Huápoca

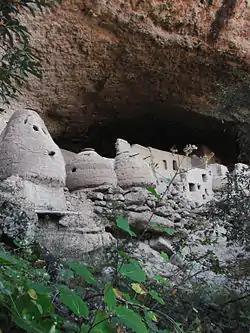
Cueva de las Jarillas

Cueva de las Jarillas is one of the largest housing caves in the Madera region in Chihuahua. Has more than 20 rooms and a Cuexcomate.